Versa (band)

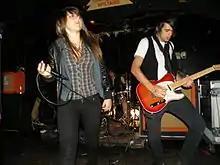
Kusterbeck and Harnage performing with VersaEmerge, October 12, 2008

Florida band VersaEmerge was formed in 2006 by Blake Harnage (guitar, backing vocals), Anthony Martone (drums), Anthony Doan (backing vocals, programming and keys), Josh Center (rhythm guitar), and Nick Osborne (bass), after the departure of the vocalist of their previous band My Fair Verona. Harnage chose the name "VersaEmerge" from the terms "", meaning opposite, and "emerge" meaning to rise up. The band recorded their first EP, "Cities Built On Sand", in 2007, with new vocalist Spencer Pearson.